You Won't Be Alone

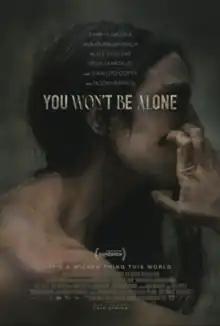
Official release poster

You Won't Be Alone is a 2022 dark fantasy horror drama film written and directed by Goran Stolevski. It is an international co-production of Australia, the United Kingdom, North Macedonia and Serbia in the Macedonian language, and marks Stolevski's feature film directorial debut.